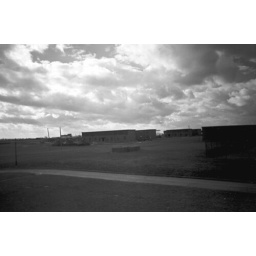
View of field from room windows in men 1 05